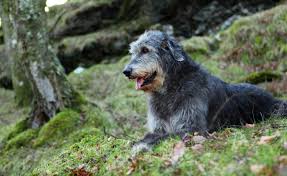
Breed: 224-n000039-Irish_wolfhound